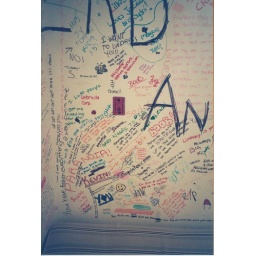
daughter's bedroom wall in the basement